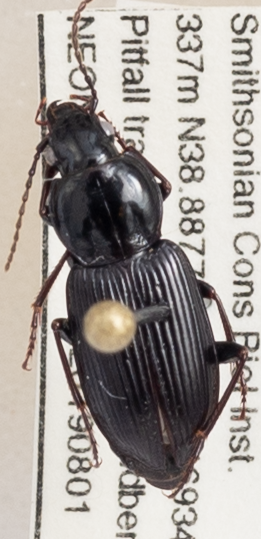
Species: Pterostichus mutus
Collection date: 2019-08-01
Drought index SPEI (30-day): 0.216
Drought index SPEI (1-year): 2.09
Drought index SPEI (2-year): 2.09